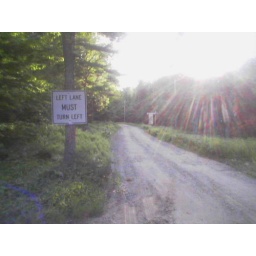
...an honest-to-god road sign in NH...